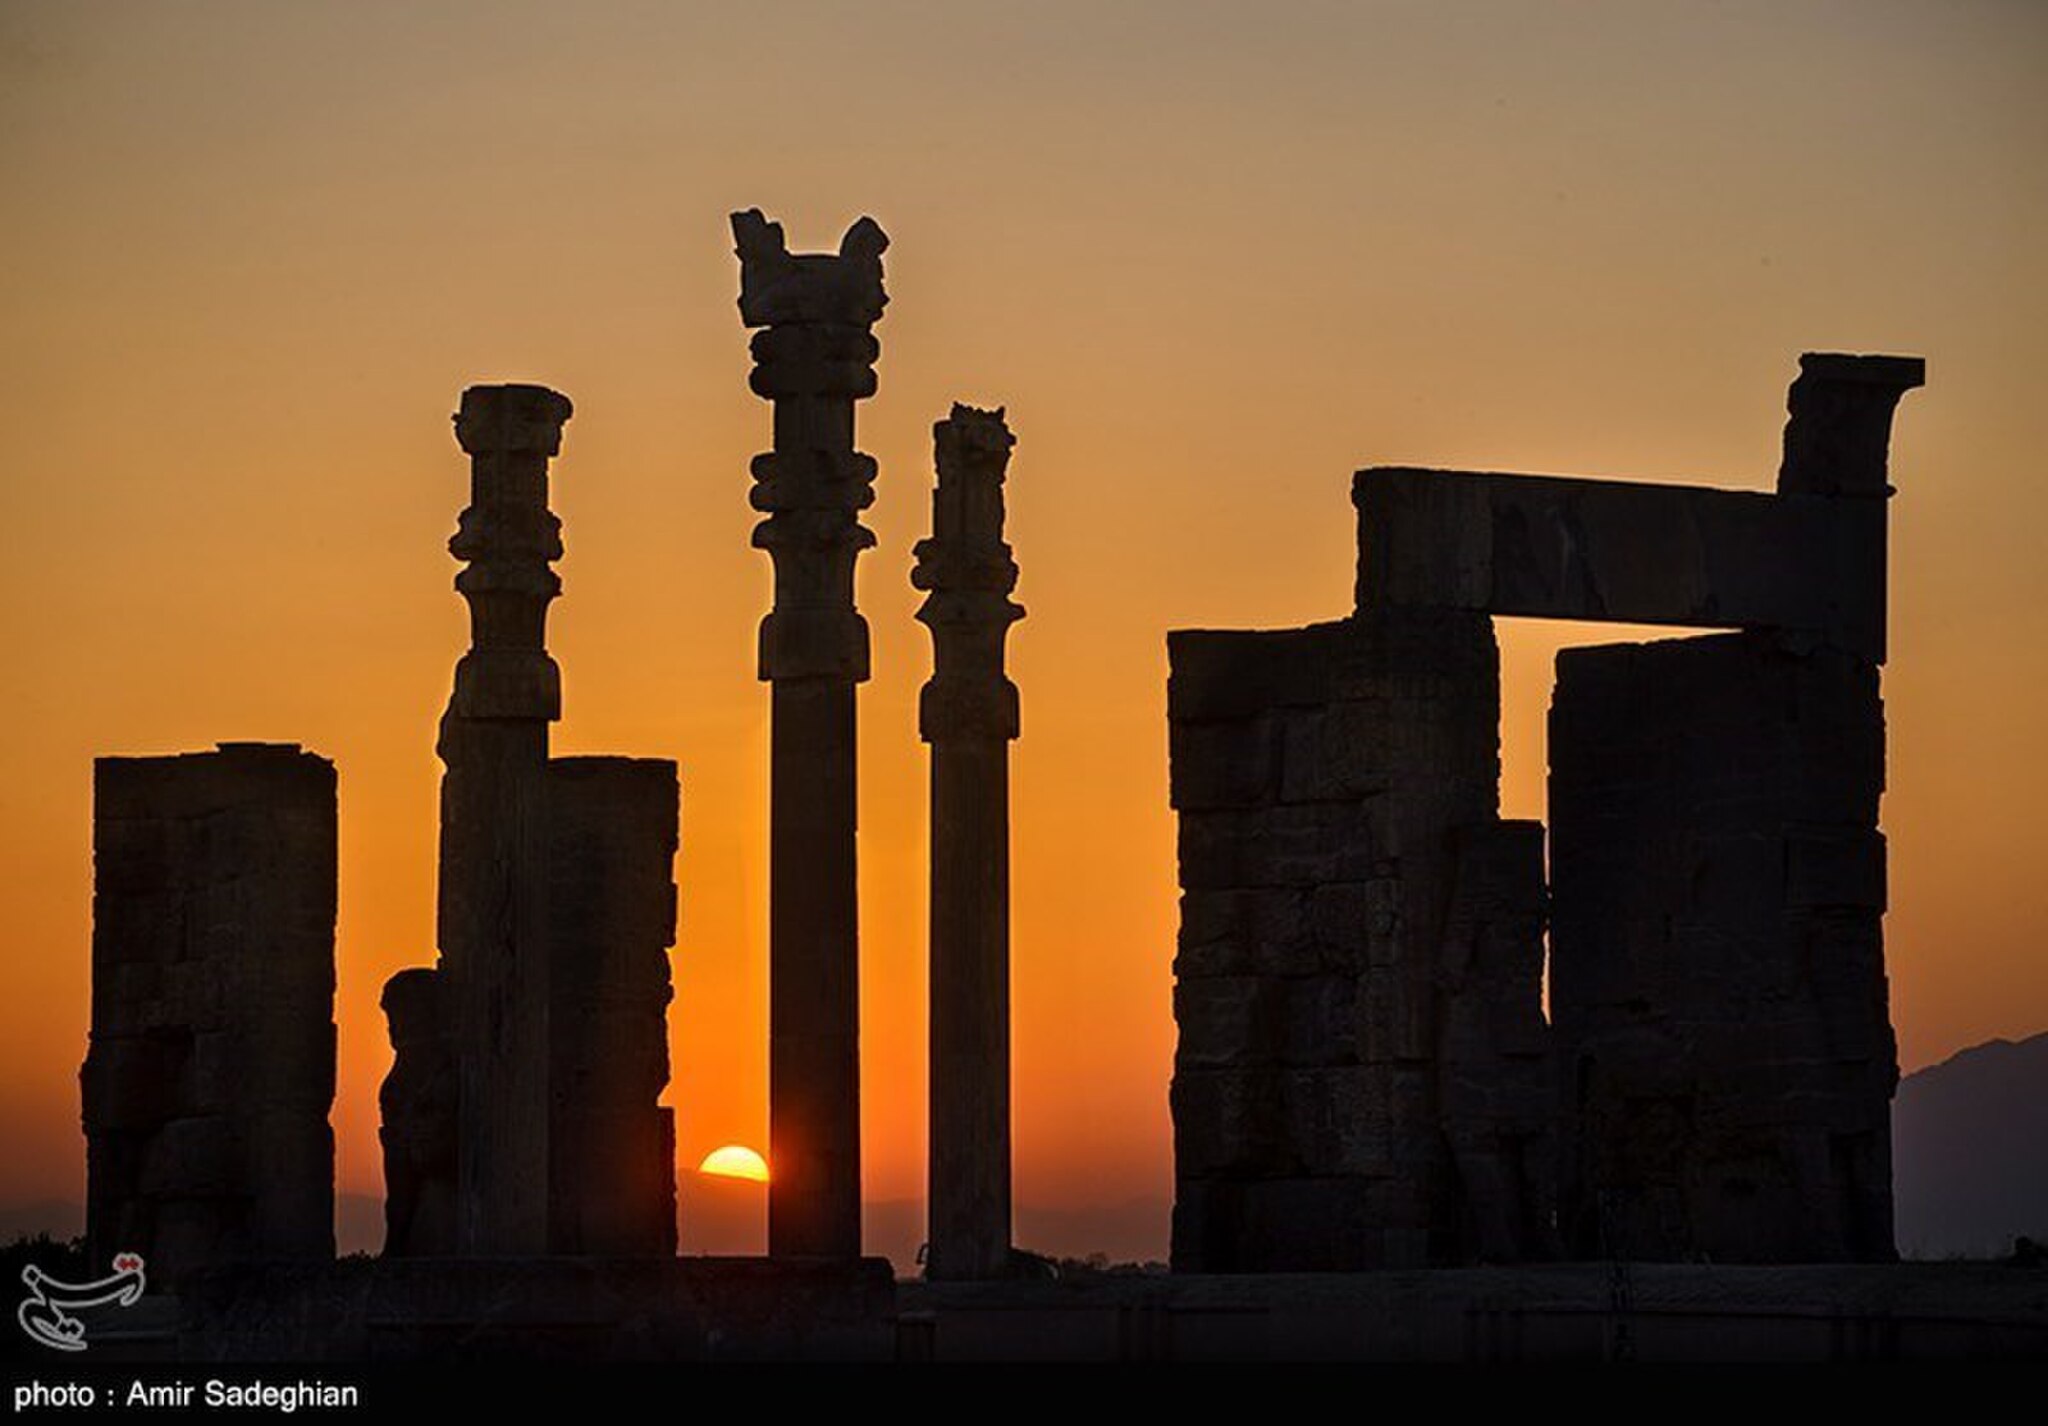
Title: Persepolis2020-09-26 14
Description: Persepolis in 2020
Date: 2020-09-26
Categories: License review needed, Tasnimnews review needed, 2020 in Persepolis, Photos by Amir Sadeghian for Tasnim News Agency, Photos from Tasnim News Agency